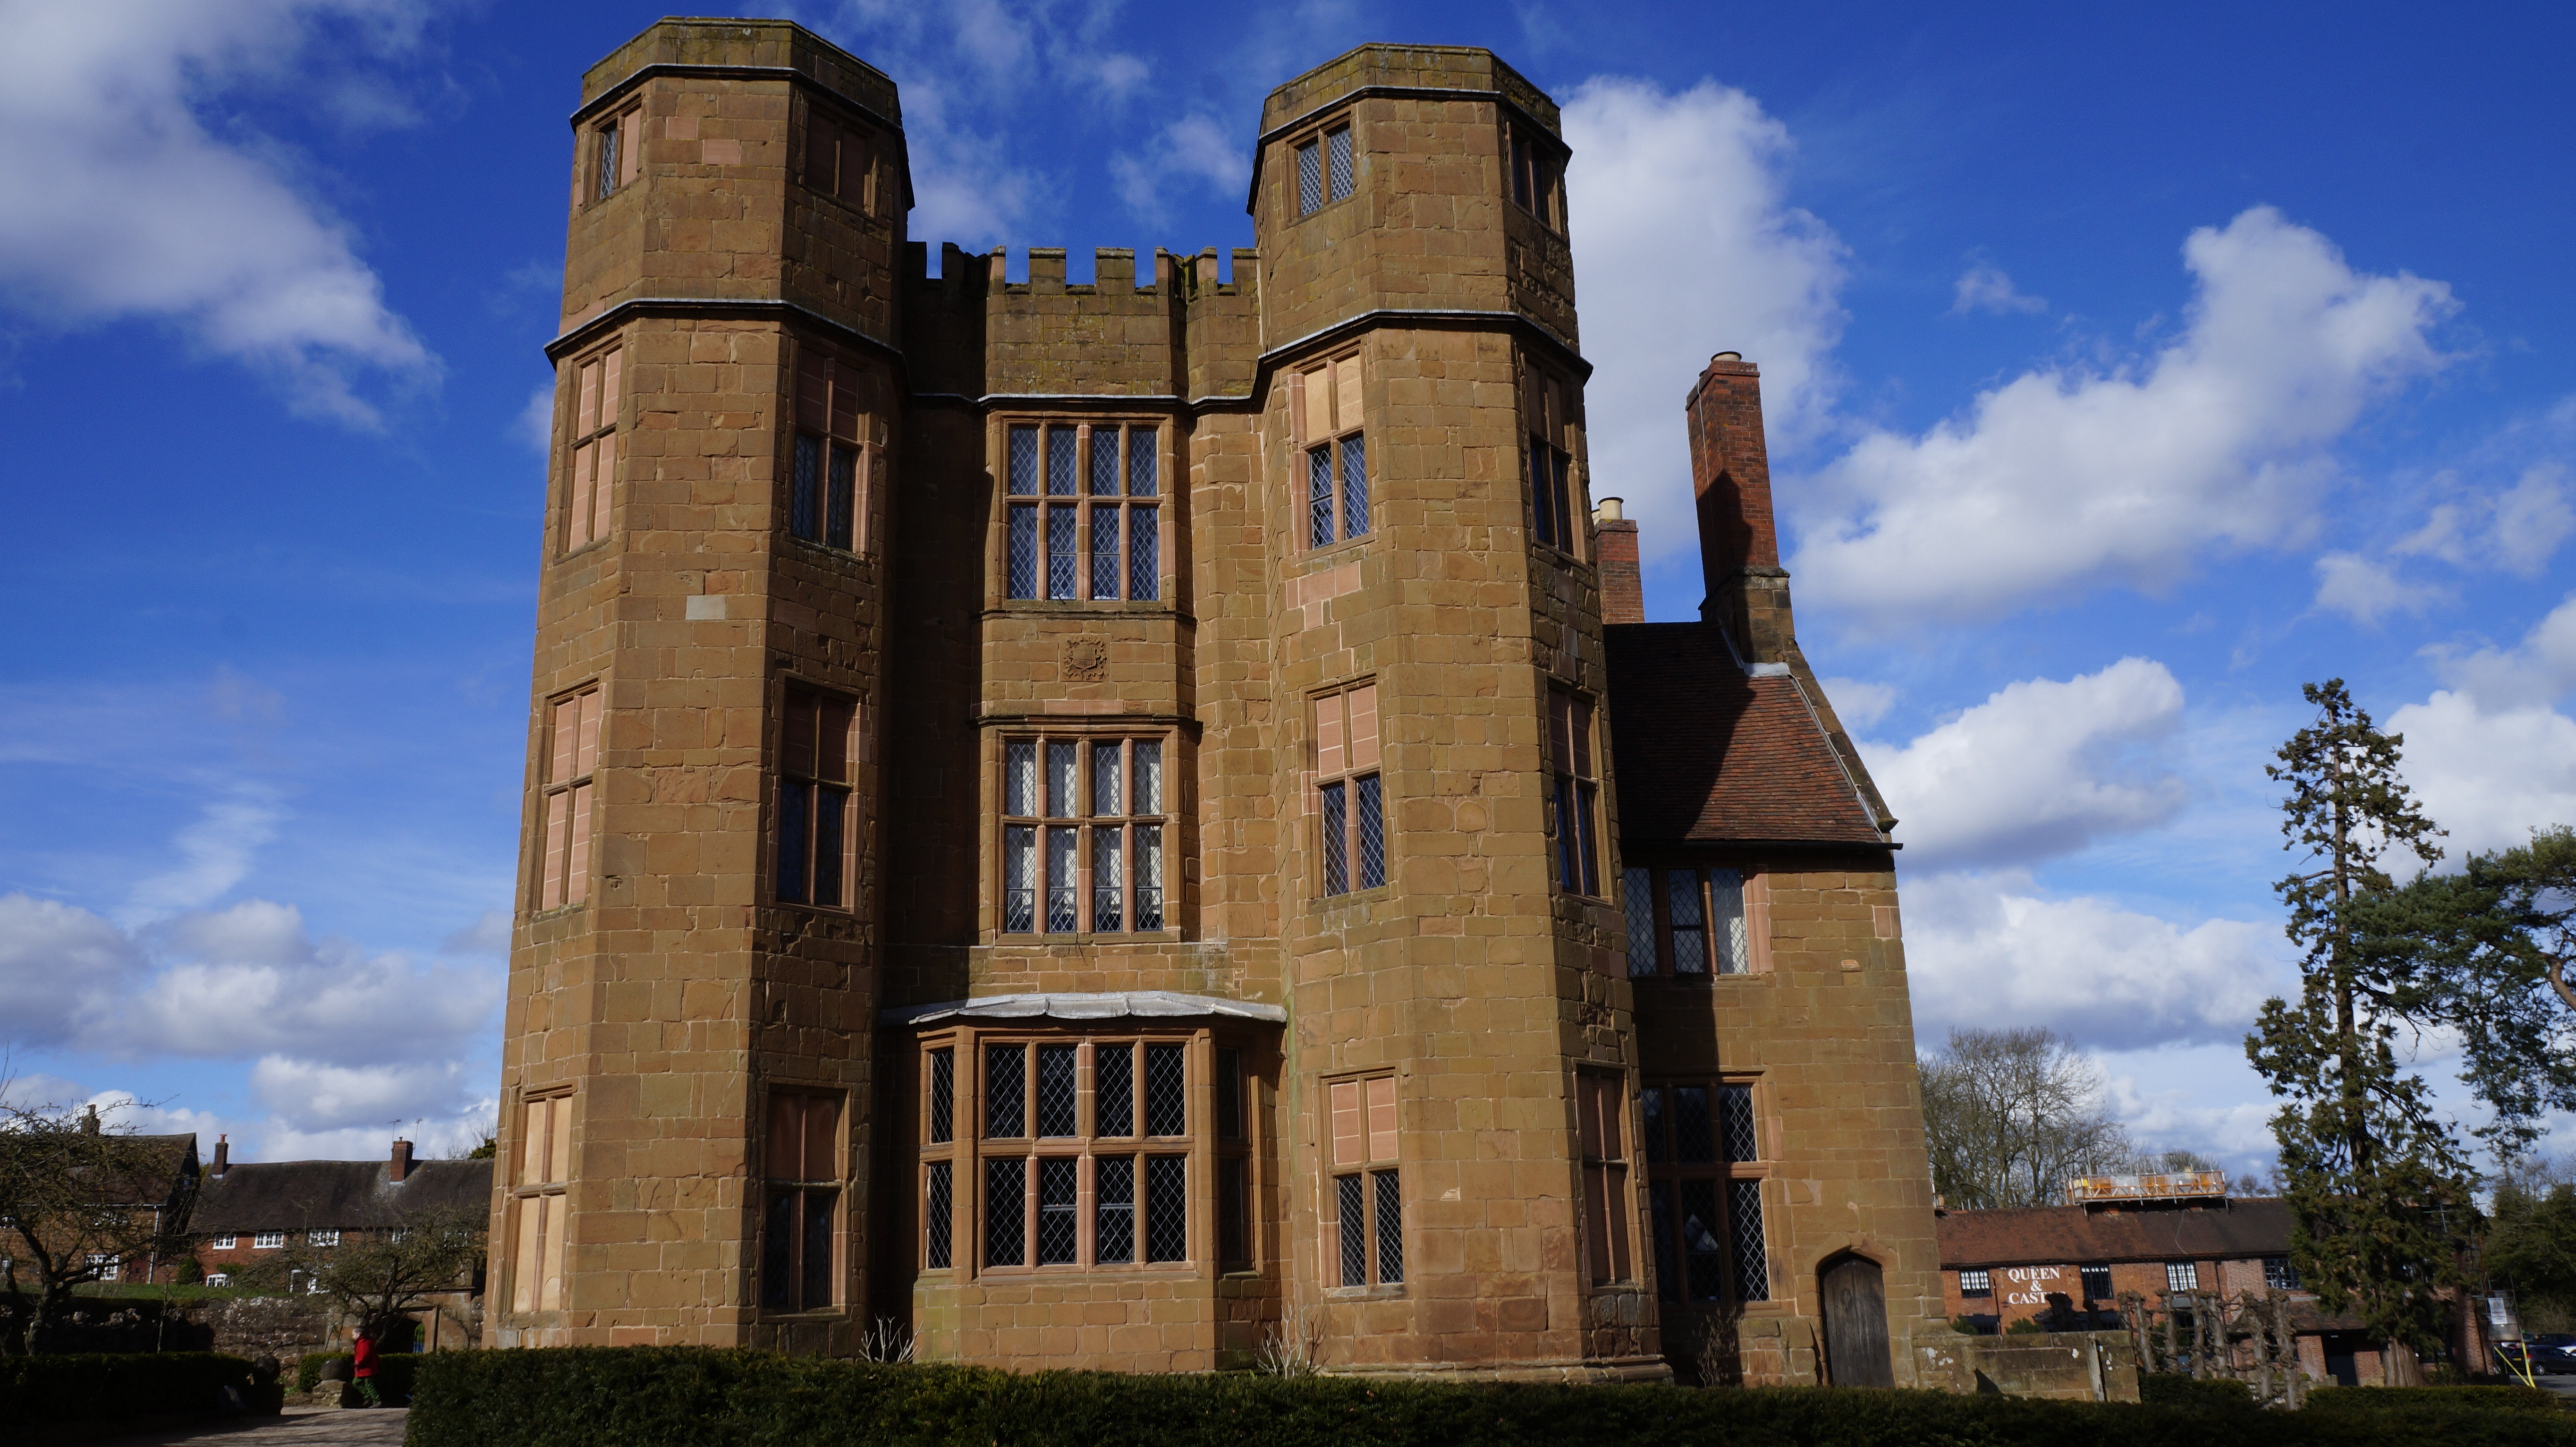
building, landmark, architecture, chateau, church, stately home, estate, place of worship, tower, facade